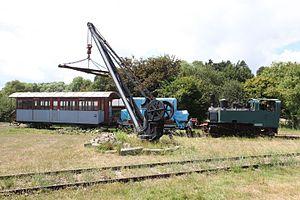
Le Petit Train de la Baie de Saint-Brieuc de l'Association des Chemins de Fer des Cotes-du-Nord à Boutdeville. Á gauche la voiture X 9056 en provenance des Chemins de fer Rhétiques, Suisse
L'Association des Chemins de Fer des Côtes-du-Nord, association sans but lucratif, est créée, en 1986, pour sortir de l'oubli l'histoire du réseau des Chemins de Fer des Côtes-du-Nord, réseau secondaire à voie métrique, du département des « Côtes-du-Nord », fermé le 31 décembre 1956. L'association est basée sur le site de Boutdeville à Langueux, dans la baie de Saint-Brieuc. Elle effectue un travail de recherche sur le passé des Chemins de Fer des Côtes-du-Nord, et gère un chemin de fer touristique et historique utilisant le matériel roulant ferroviaire préservé et restauré par ses membres.